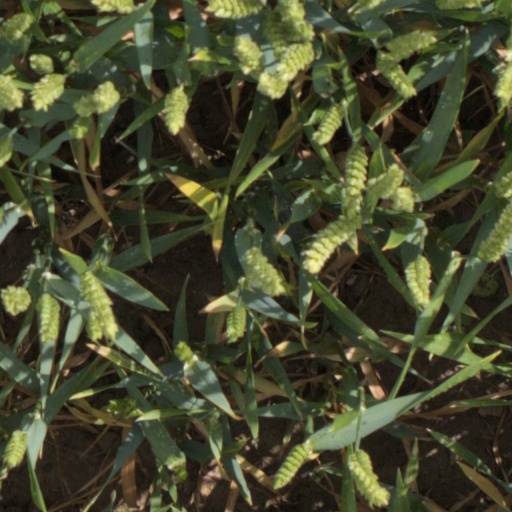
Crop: wheat